Abdulai Conteh

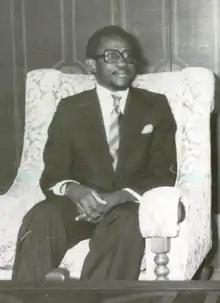
Conteh in 1978

Abdulai Osman Conteh (5 August 1945 – 2 August 2024) was a Sierra Leonean lawyer and politician. He was a Vice-President of Sierra Leone, who served under President Joseph Saidu Momoh before he was ousted by the military junta in 1992. Conteh later spent a considerable number of years in Belize, where he served as the country's chief justice before returning to Sierra Leone.